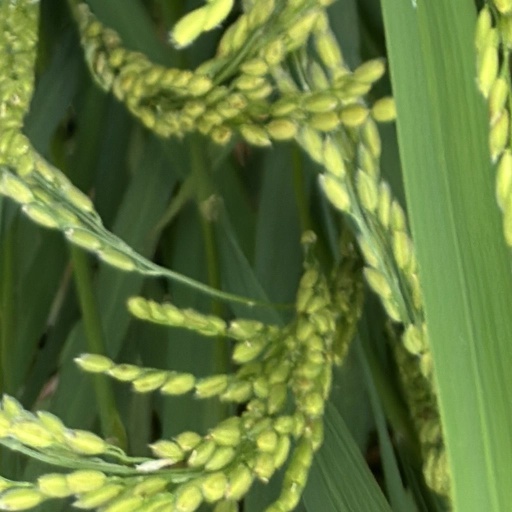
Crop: rice